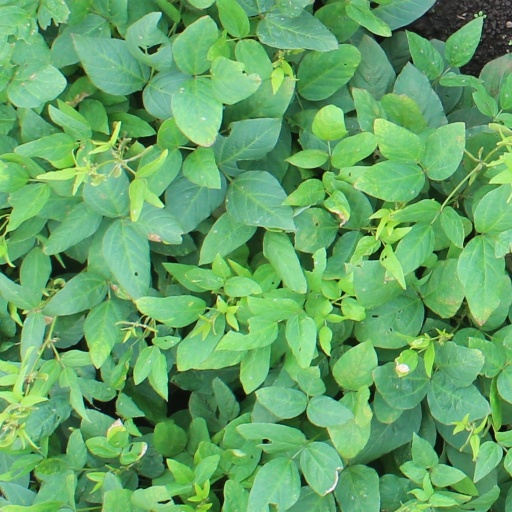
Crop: soybean